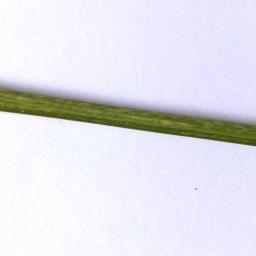
Label: Rice___Healthy